Charles Pozzi

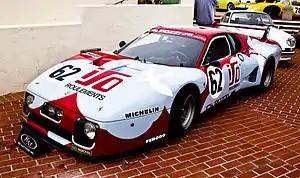
Ferrari Berlinetta Boxer, entered into competition by Charles Pozzi's team

"Note: 35th Grand Prix de L'ACF results shared with Louis Rosier as co-driver"